Ar Tonelico: Melody of Elemia

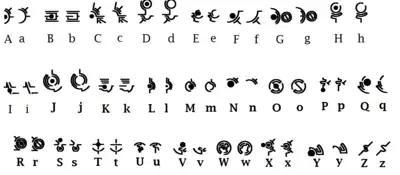
Hymmnos Glyph Alphabet

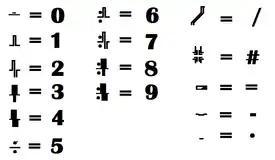
Hymmnos Glyph Numerical unit

Hymmnos is a language from the time before the two catastrophes that destroyed the world, and it is used by the Reyvateils to transmit their feelings to the tower to process them into Song Magic, although humans also utilize it for authentication purposes, issuing predefined commands to the Tower and the Download of Hymn Crystals. It is represented in-game by unique glyphs. In the game, it is mainly audible as part of the lyrics in the songs the heroines sing during decisive battles, important events, and in the opening and the ending songs, but it can also be heard in the dialog in certain specific portions of the story. Unlike the ancient languages seen in other games, Hymmnos is a fully realized constructed language that features a unique grammar, phonology and vocabulary, though a few of its words are seemingly derived from English, Latin, German, Sanskrit and a few other natural languages. Its basic grammar has the structure "Emotion Sounds (a set of three words that explain the singer's current emotional state)-V-O", with the subject defaulting to first person unless special grammar constructs are employed. The game's soundtracks come with booklets that feature translations for most of the Hymmnos sections found in every song heard during the game.